Yellow tang

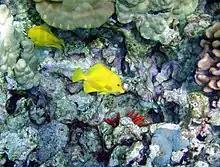
Photo of two fish with rock in background

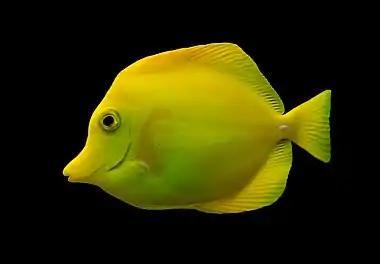
The larvae of the yellow tang can drift more than 100 miles and reseed in a distant location.

The yellow tang (Zebrasoma flavescens), also known as the lemon sailfin, yellow sailfin tang or somber surgeonfish, is a species of marine ray-finned fish belonging to the family Acanthuridae which includes the surgeonfishes, unicornfishes and tangs. Bright yellow in color, it is one of the most popular marine aquarium fish, though in its natural state, it lives in reefs. The yellow tang spawns around a full moon, eats algae, and has a white barb, located just before the tail fin, to protect itself.